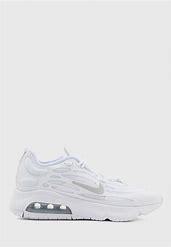
Brand: Nike
Model: Air Max Exosense